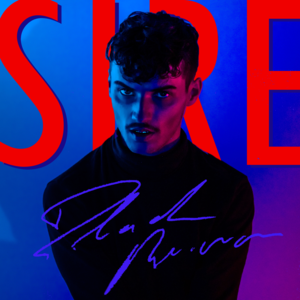
L’éclairage bisexuel peut être défini comme l’utilisation simultanée d’un éclairage rose, violet et bleu pour mettre en avant des personnages bisexuels. Il est utilisé dans les discothèques et, supposément, dans le monde du cinéma et de la télévision par le biais des éclairages de studio.